Nintendo Campus Challenge

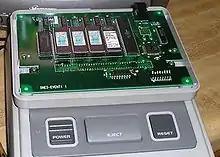
"Nintendo Campus Challenge 1992" Cartridge

The SNES Campus Challenge cart has an unusual shape, with the PCB board parallel to the SNES. The cart has four ROM chips, presumably three for each game plus the additional one to link them all together. It also has the DSP-1 chip, which is used in "Pilotwings". There is a set of eight switches, which were likely used to adjust the settings in the game, although they seemed to have no effect when changed. A phone jack is present, likely to relay the scores to a Nintendo server to determine the grand prize winner.